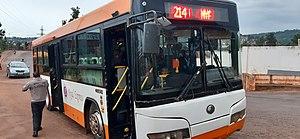
Gikondo est une région du Rwanda, faisant partie de la province de Kigali et du district de Kicukiro.